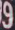
Number: 9